Environmental conditions of South Korea

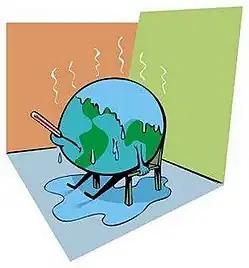
Earth melting from greenhouse gas

Korea has a lot of social contradictions and careers as it is rapidly industrialized and is rushing to grow into an advanced country. Particularly serious is the environmental issue. A representative example that can explain Korea's environmental pollution is the Nakdong River phenol pollution incident by Doosan Electronics in 1991. Due to this incident, water sources in Daegu and Busan were contaminated, so tap water could not be consumed for several days. Because I knew that the water was very polluted.